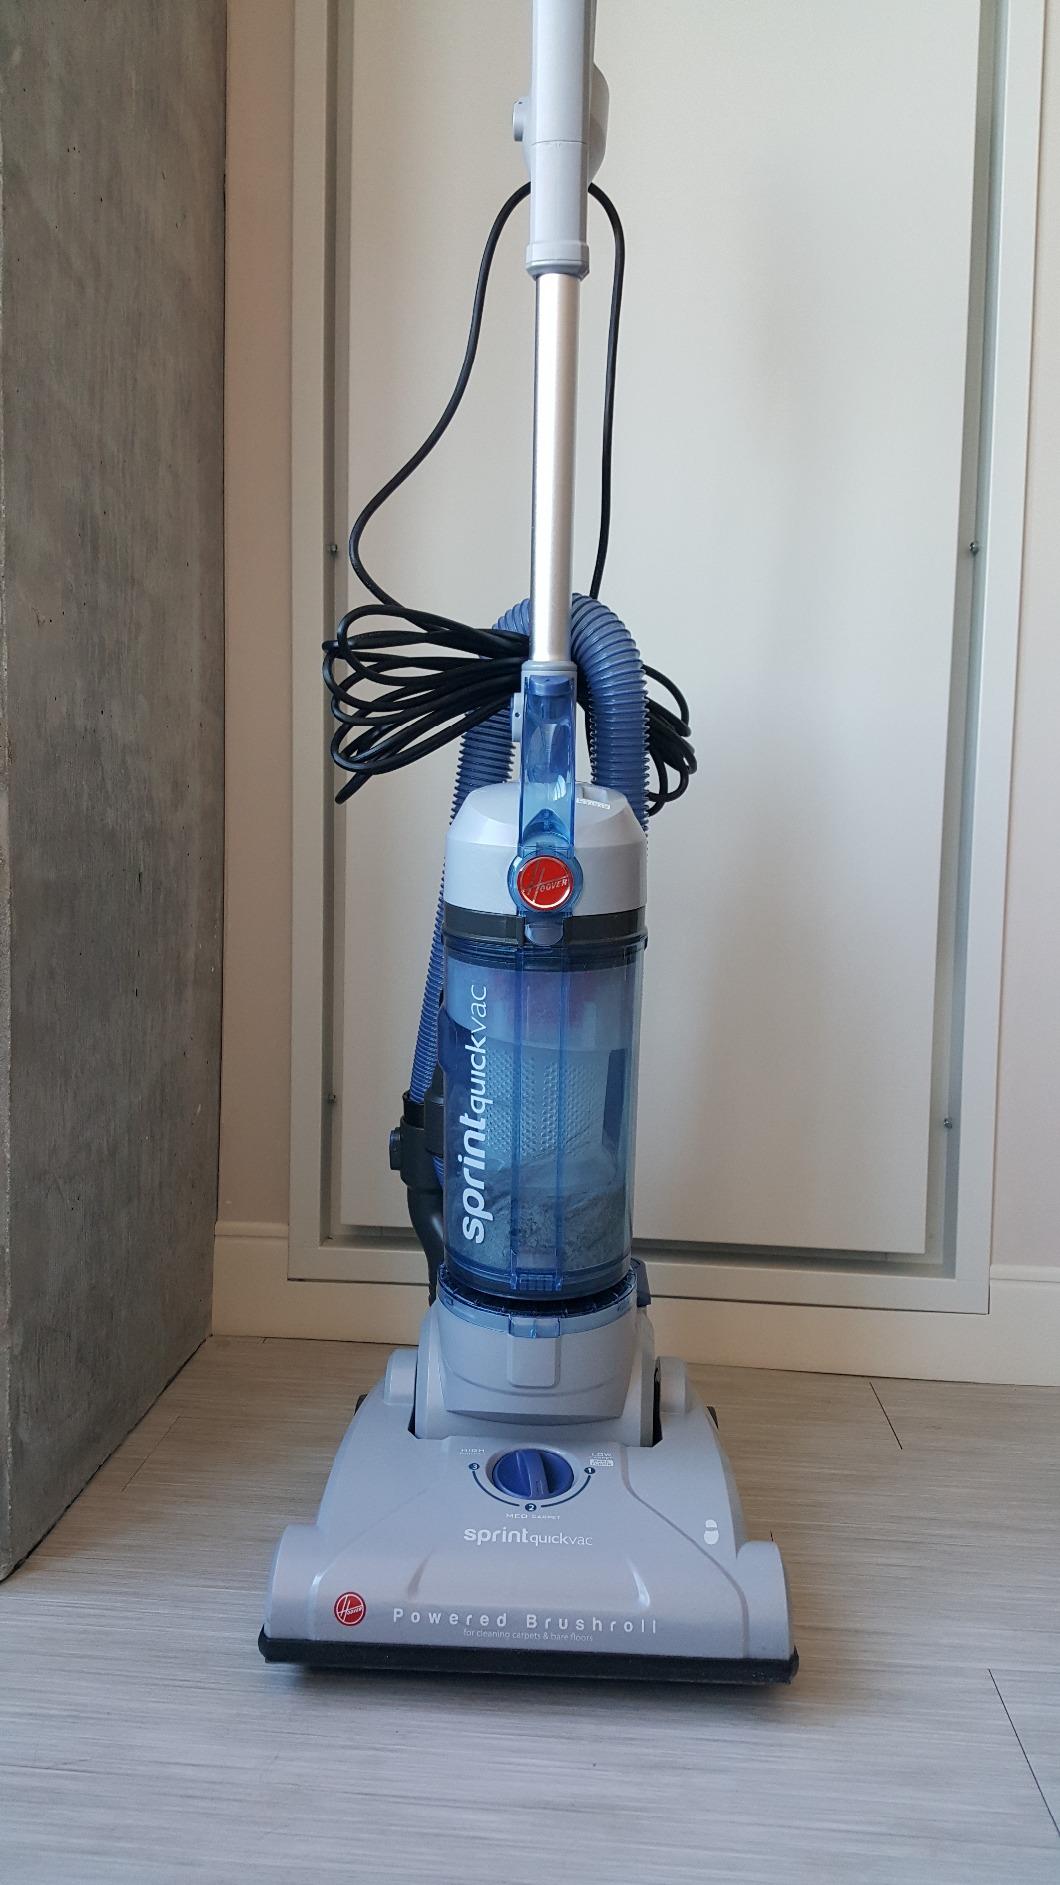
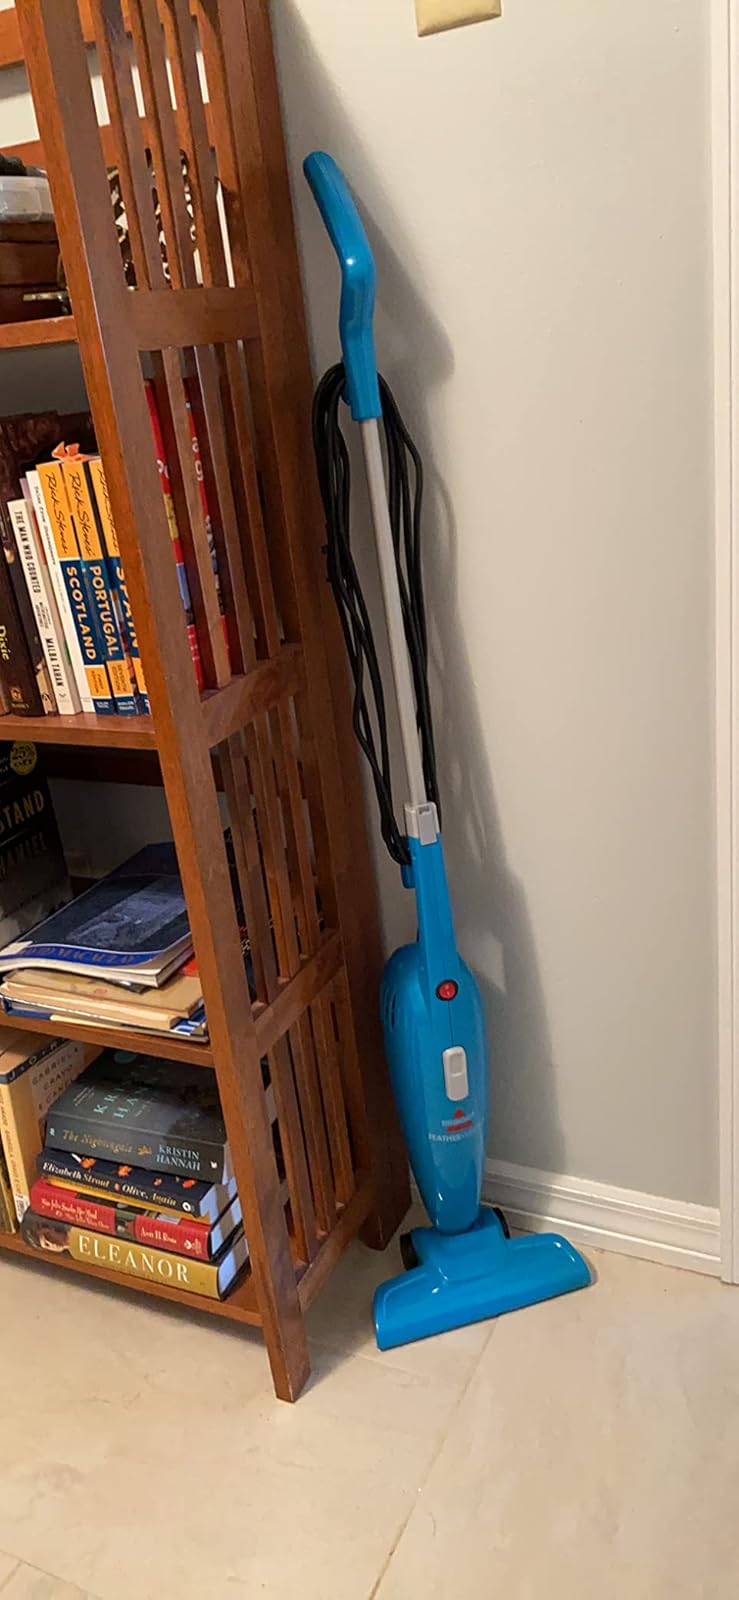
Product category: items_vacuum
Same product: no